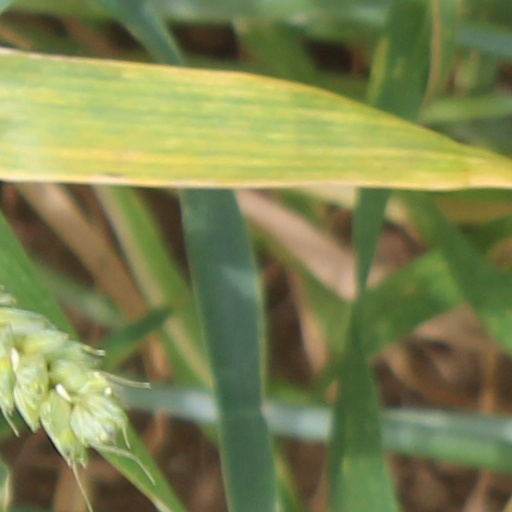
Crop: wheat